Yellow line (road marking)

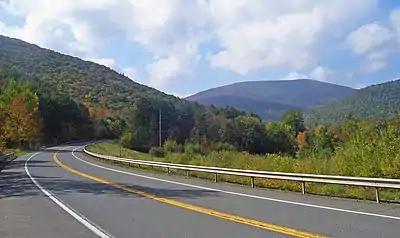
A double yellow center line in the United States indicates that passing is prohibited

Yellow road lines are used in the centre of the road in areas with large amounts of snow to contrast with the white colour of snow. These lines are white in areas where there is infrequent or no snow.